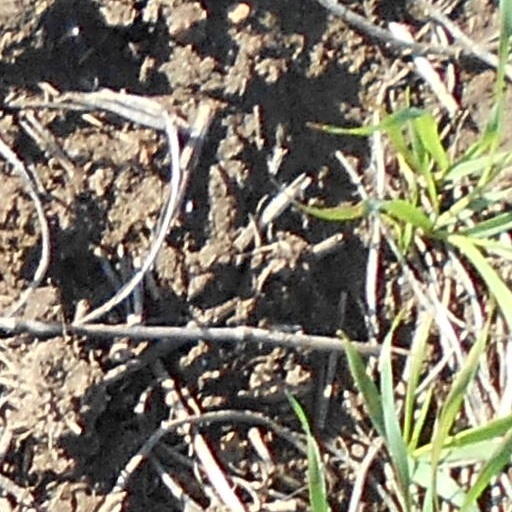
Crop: wheat